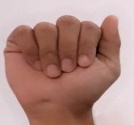
ASL sign: A